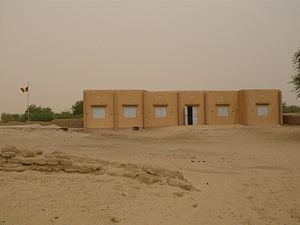
Mairie de Bamba (Mali)
Bamba est une ville et une commune du Mali, dans le cercle de Bourem et la région de Gao. Elle est située sur la rive gauche du Niger, à 220 km à l'est de Tombouctou et 245 km au nord-ouest de Gao.